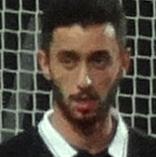
Age: 21